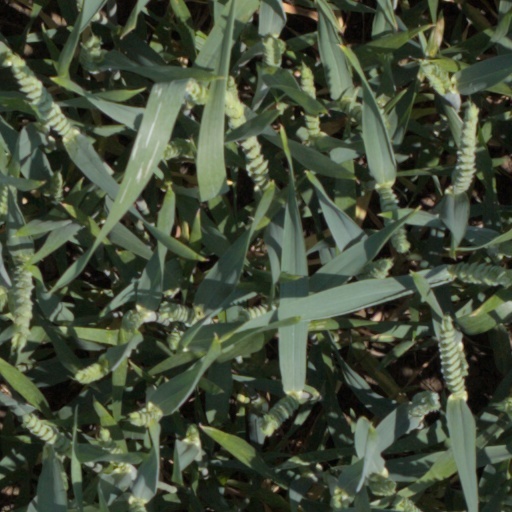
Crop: wheat